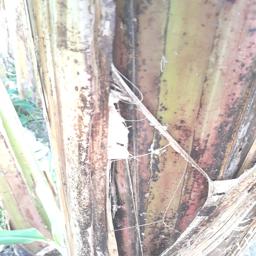
Label: PSEUDOSTEM WEEVIL